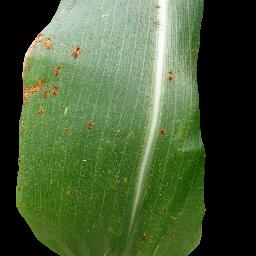
Label: Corn___Common_rust